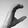
ASL letter: C